Wairarapa Line

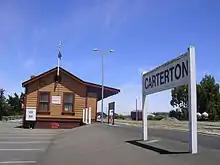
Carterton railway station, base of the Wairarapa Railway Restoration Society Inc.

Seven railway preservation organisations are based on or close by the Wairarapa Line.